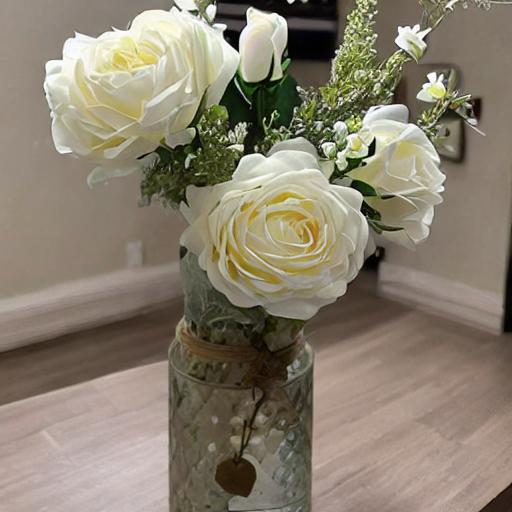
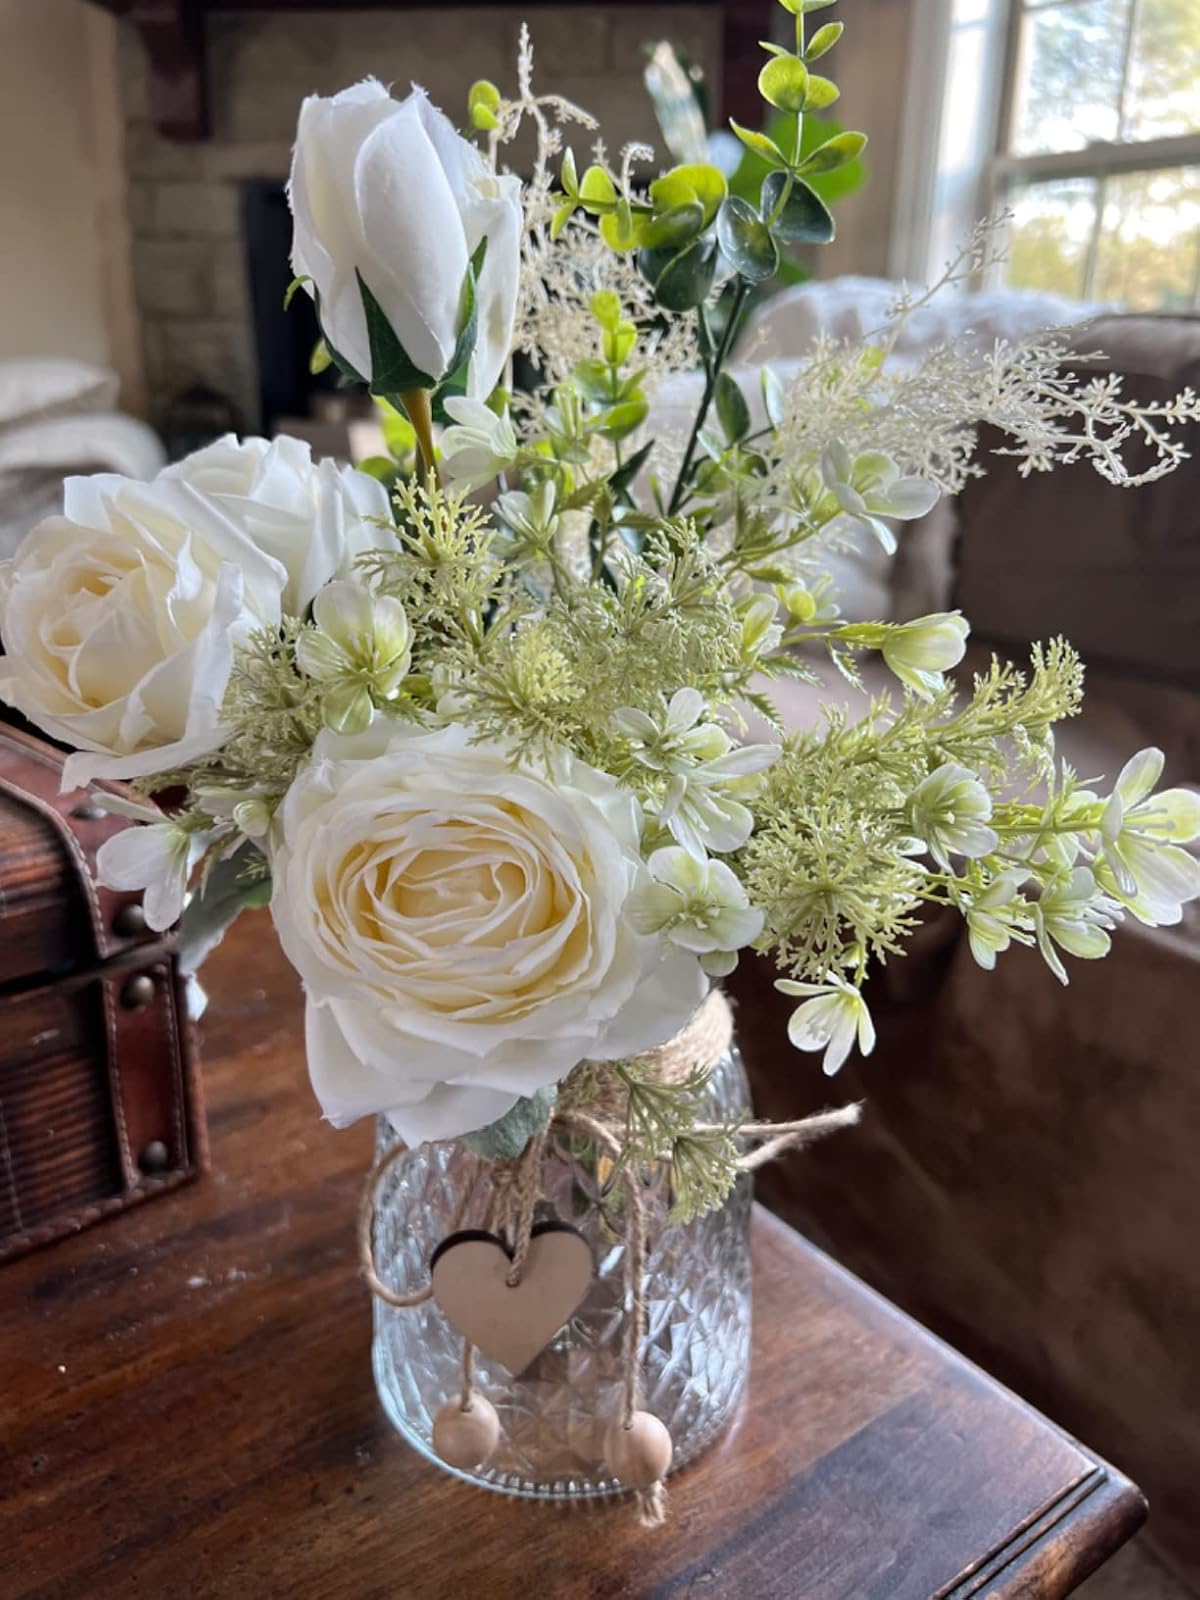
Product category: vase
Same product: no